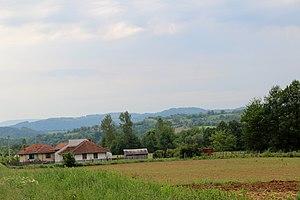
Donja Bukovica est un village de Serbie situé sur le territoire de la Ville de Valjevo, district de Kolubara. Au recensement de 2011, il comptait 457 habitants.